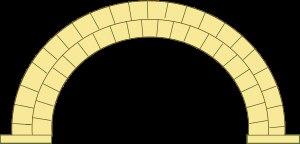
Le bandeau d’une voûte de pont en maçonnerie est la surface vue des extrémités de la voûte. C'est une sorte de plate-bande curviligne, comprise entre l'intrados et un extrados souvent fictif.